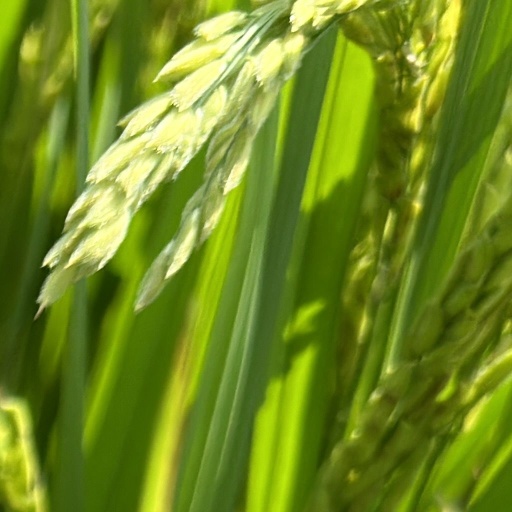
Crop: rice